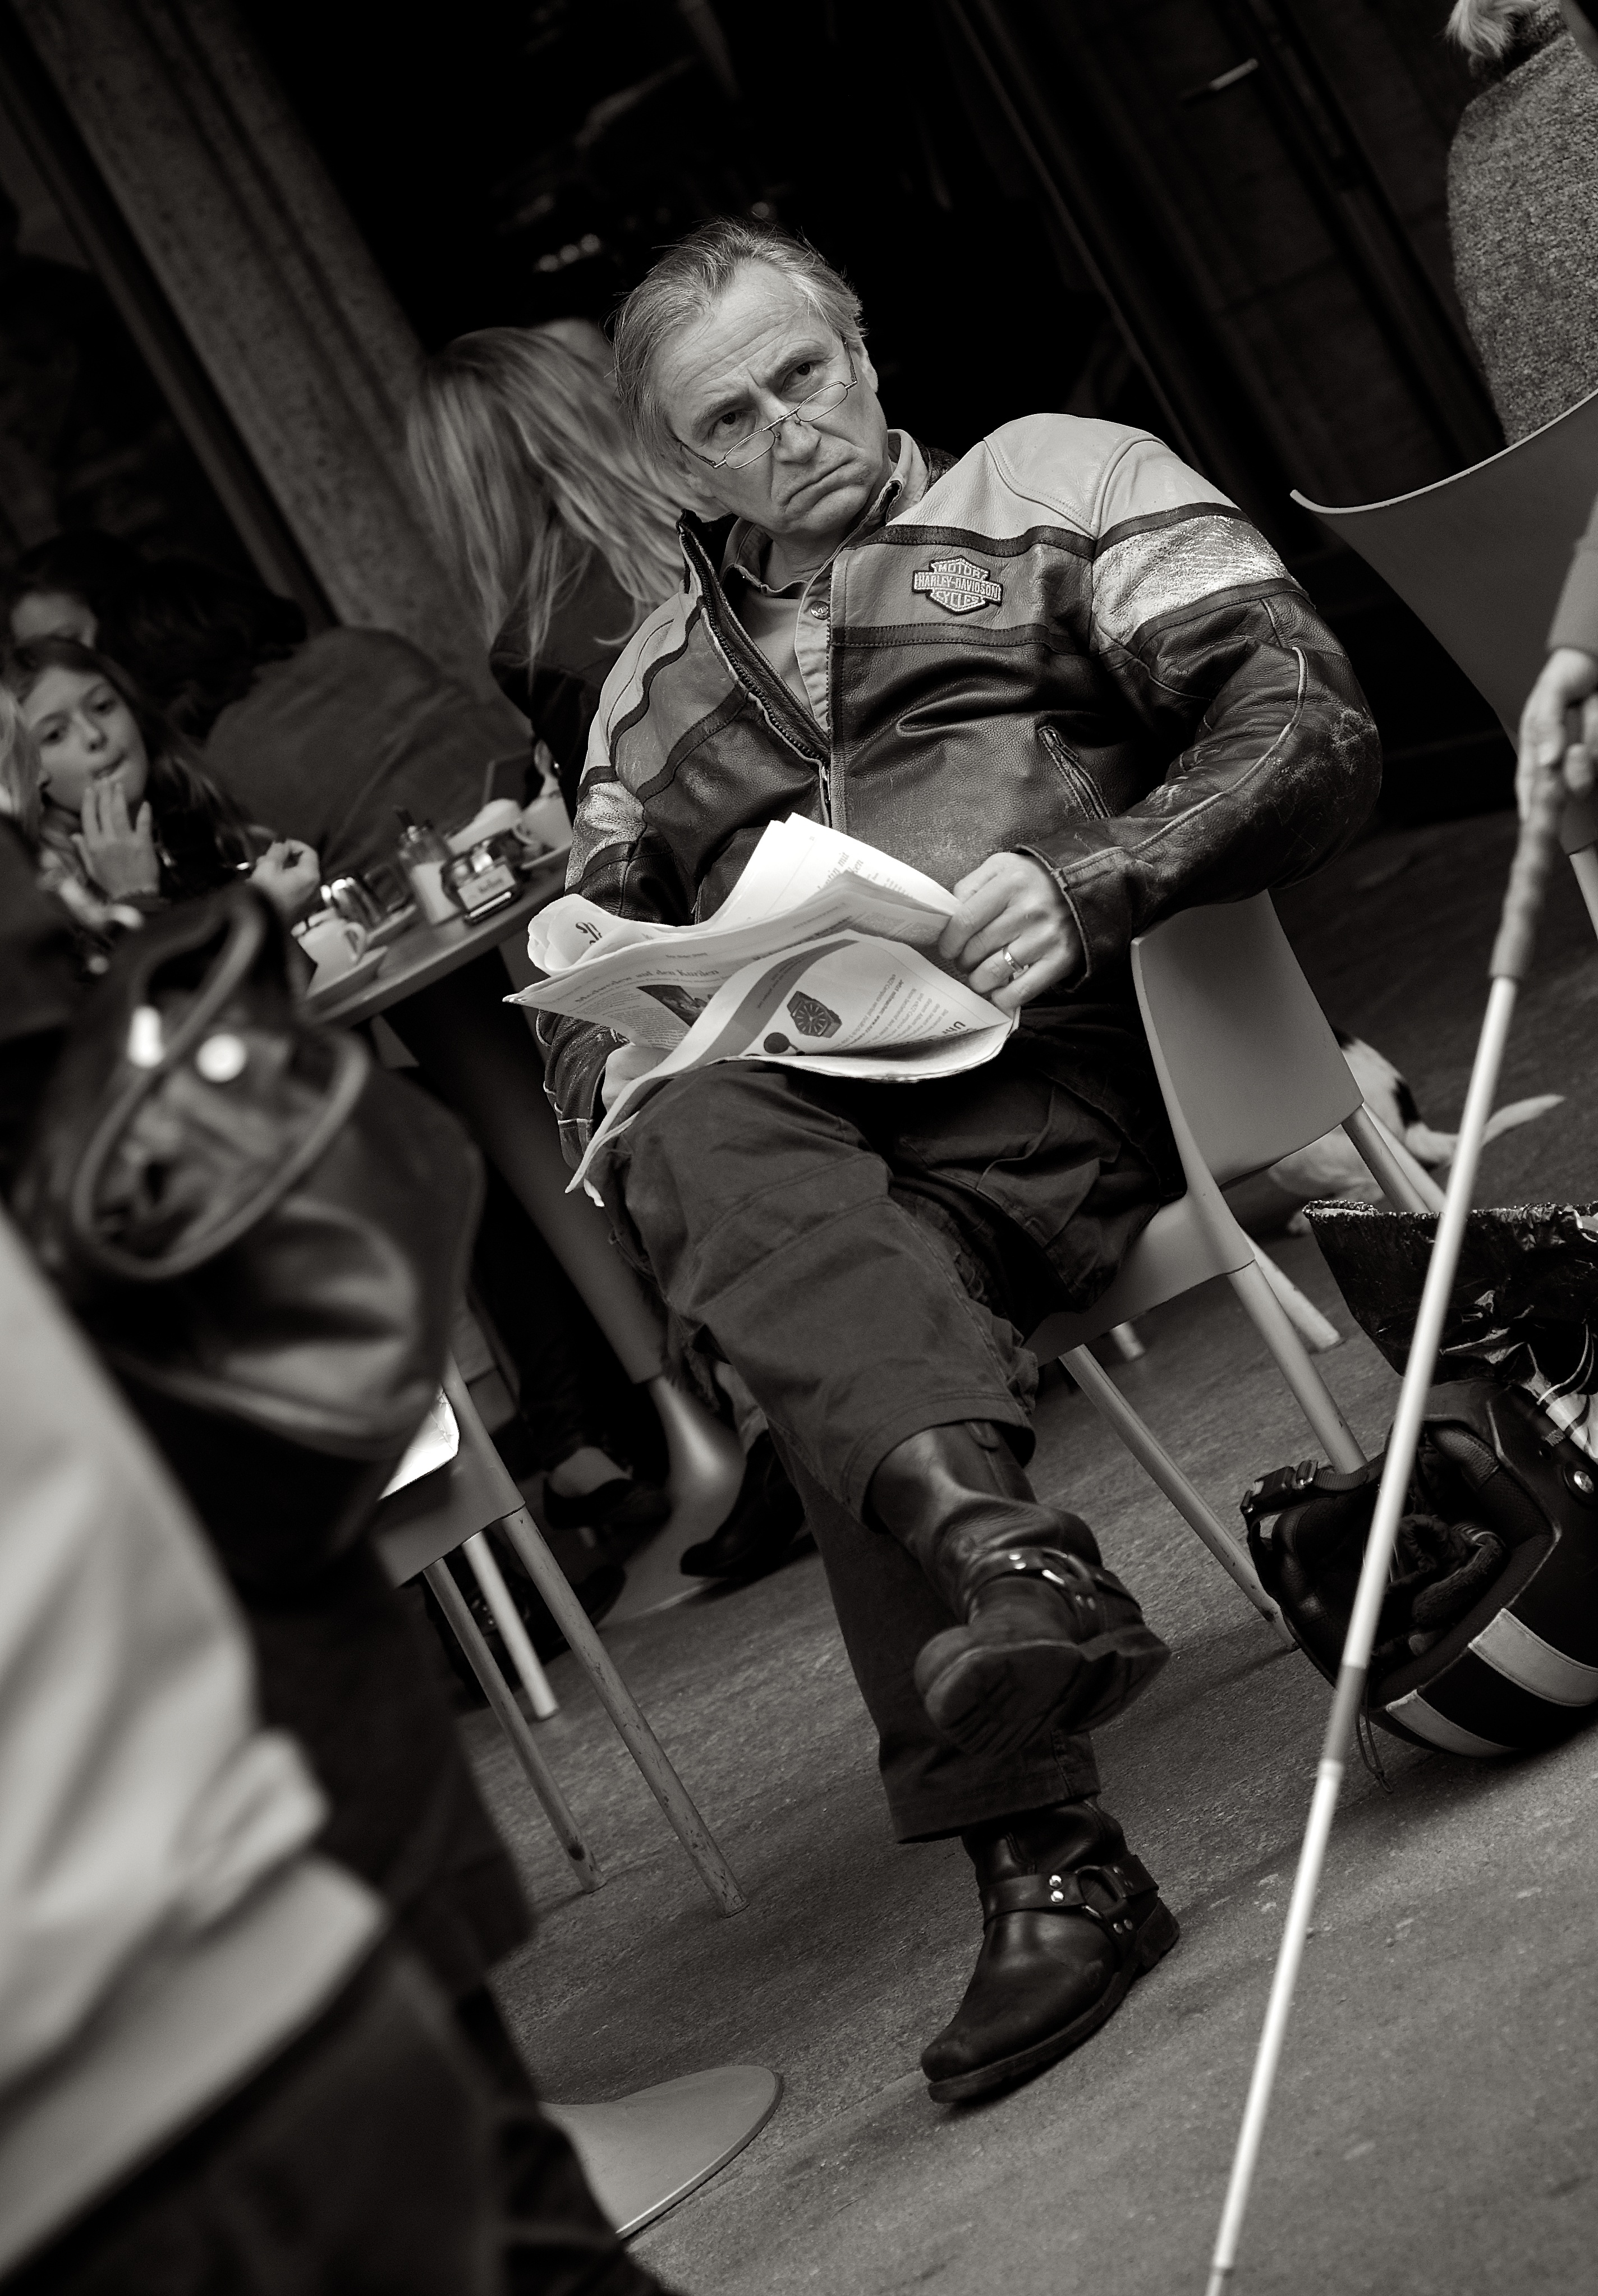
black and white, white, street, photography, ebook, training, fashion, black, monochrome, streetphotography, flickr, thomas, video, olympus, photograph, omd, fuji, leica, monochrom, leuthard, hcb, thomasleuthard, streettogs, monochrome photography, film noir